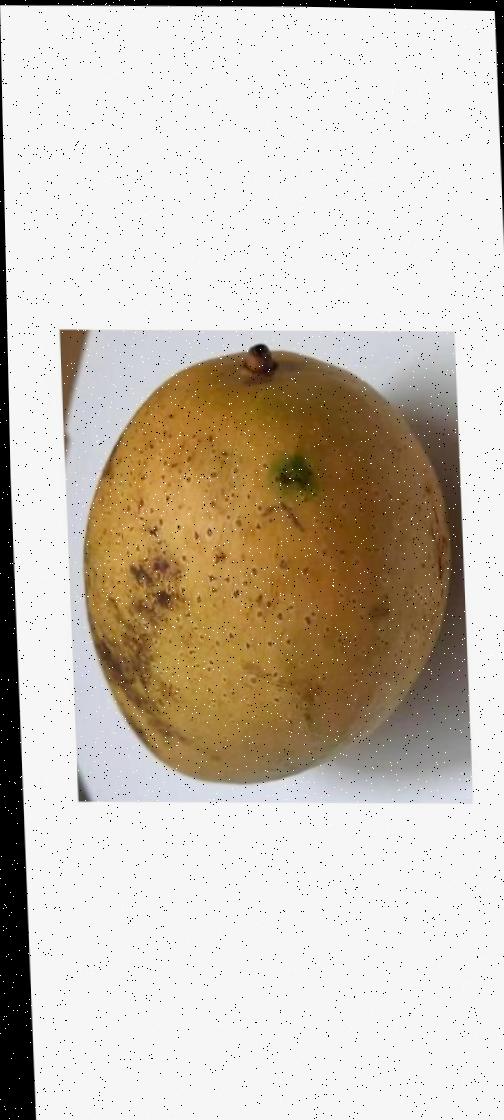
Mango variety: Ashshina Classic